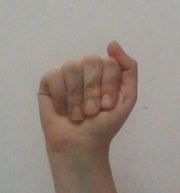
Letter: saad